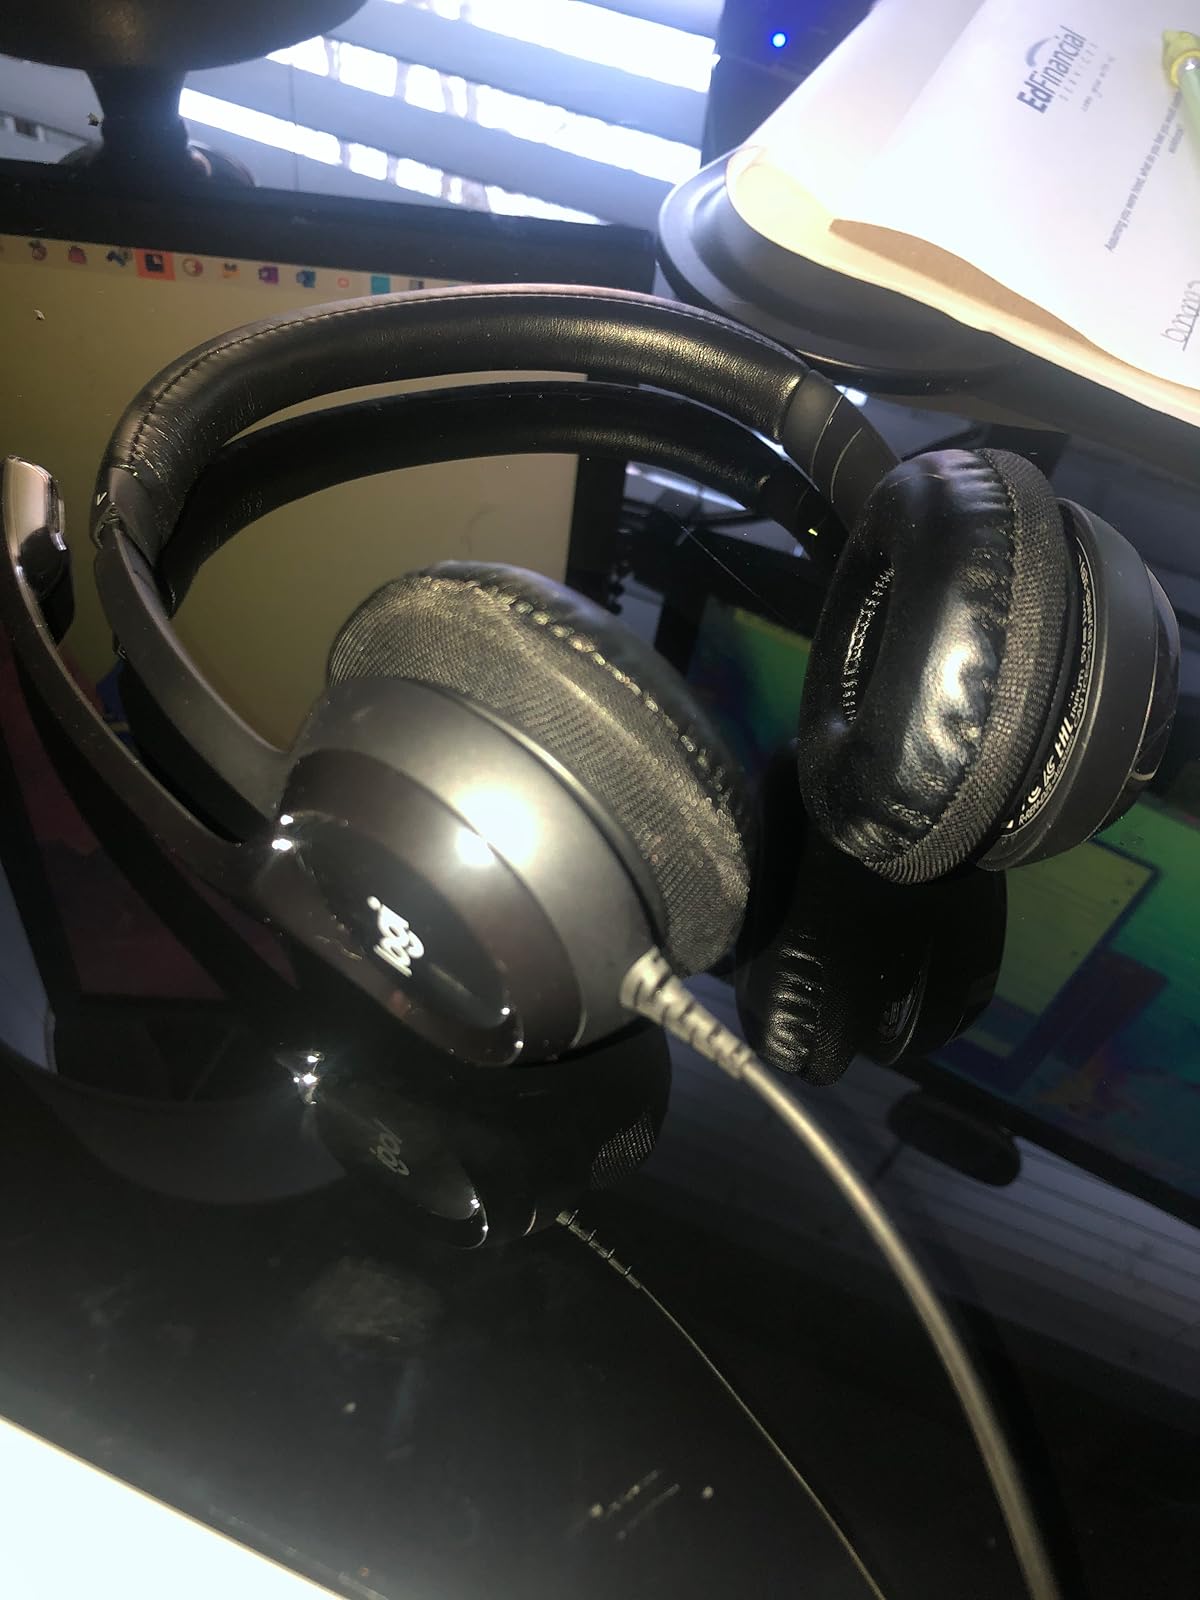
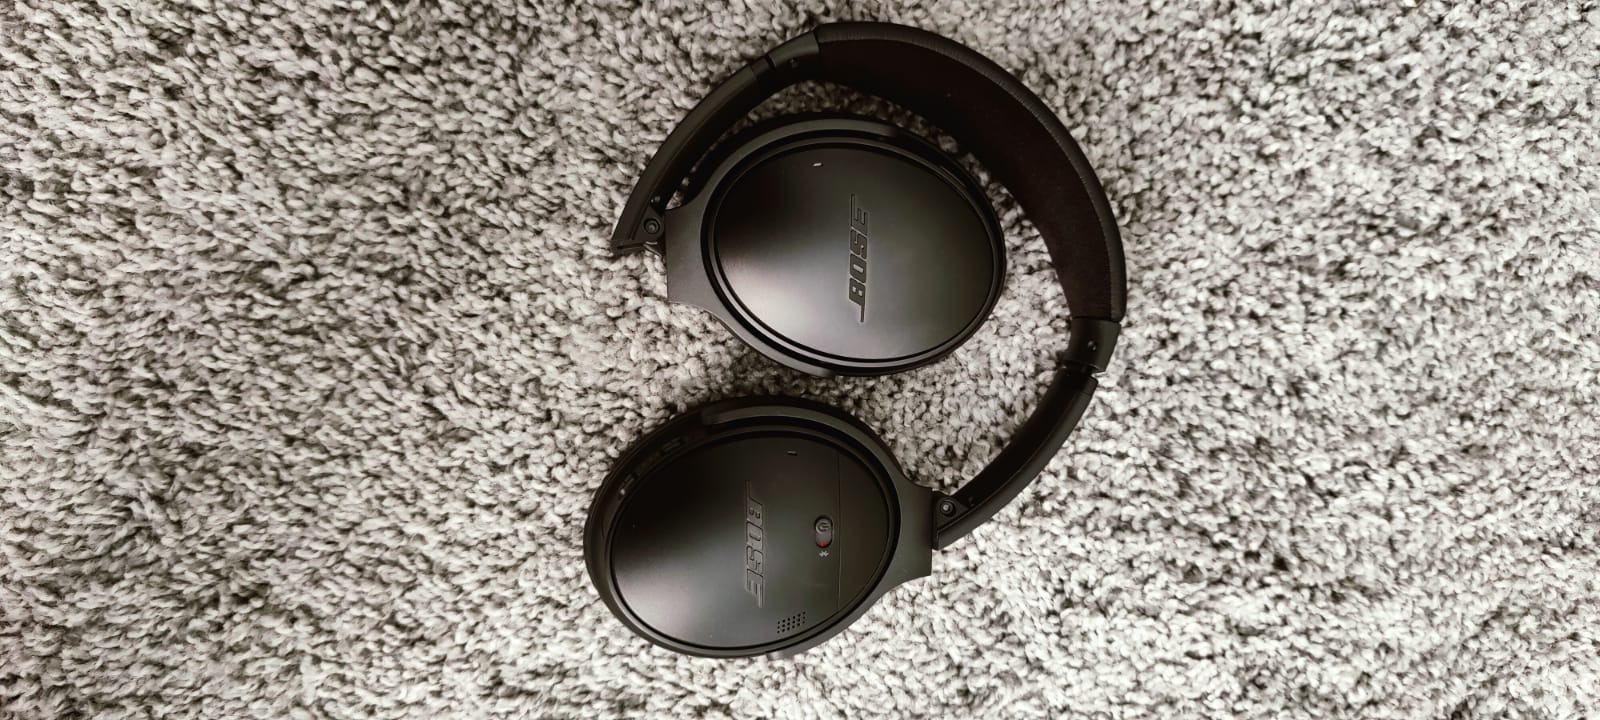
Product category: headphones
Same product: no